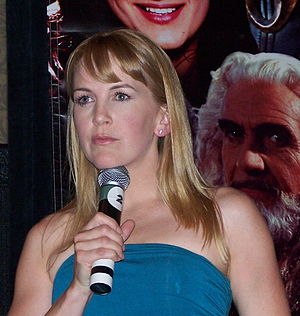
Renee O'Connor
Renee O'Connor i 2007
Evelyn Renee O'Connor er en amerikansk skuespillerinde. Hun er bedst kendt for sin rolle som Gabrielle i sitcom'en Xena: Warrior Princess